Einiosaurus

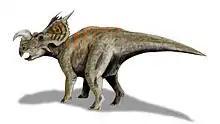
Life restoration

In 1994, Sampson, in a talk during the annual meeting of the Society of Vertebrate Paleontology, named Horner's "Taxon B" as a new genus and species, "Einiosaurus procurvicornis". Although an abstract was published containing a sufficient description, making the name valid, it did not yet identify by inventory number a holotype, a name-bearing specimen. The same abstract named Type C as "Achelousaurus horneri". In 1995, Sampson published a larger article, indicating the holotype. The generic name "Einiosaurus" is derived from the Blackfeet "eini", "American bison", and Latinised Greek "saurus", "lizard". The name was chosen to honour the Blackfeet tribe but also to reflect the fact that ceratopsids were, in Sampson's words, "the buffalo of the Cretaceous", living in herds and having a complex life. According to Sampson, the name should be pronounced as "eye-knee-o-saurus". The specific name is derived from Latin "procurvus", "bent forwards", and "cornu", "horn", referring to the forwards curving nasal horn.